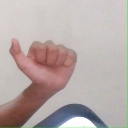
अक्षर: त